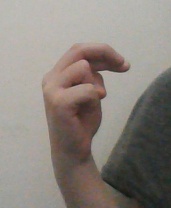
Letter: zay